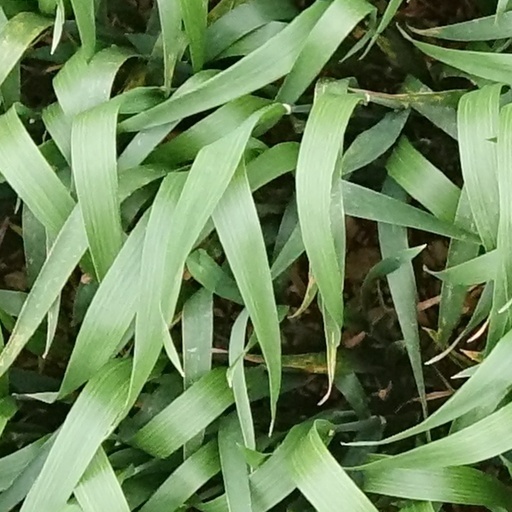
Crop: wheat